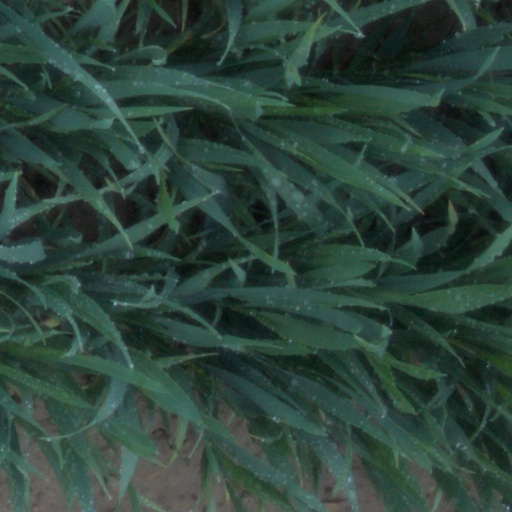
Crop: wheat